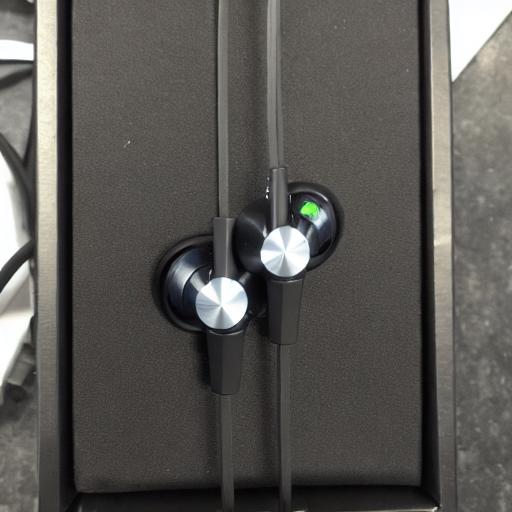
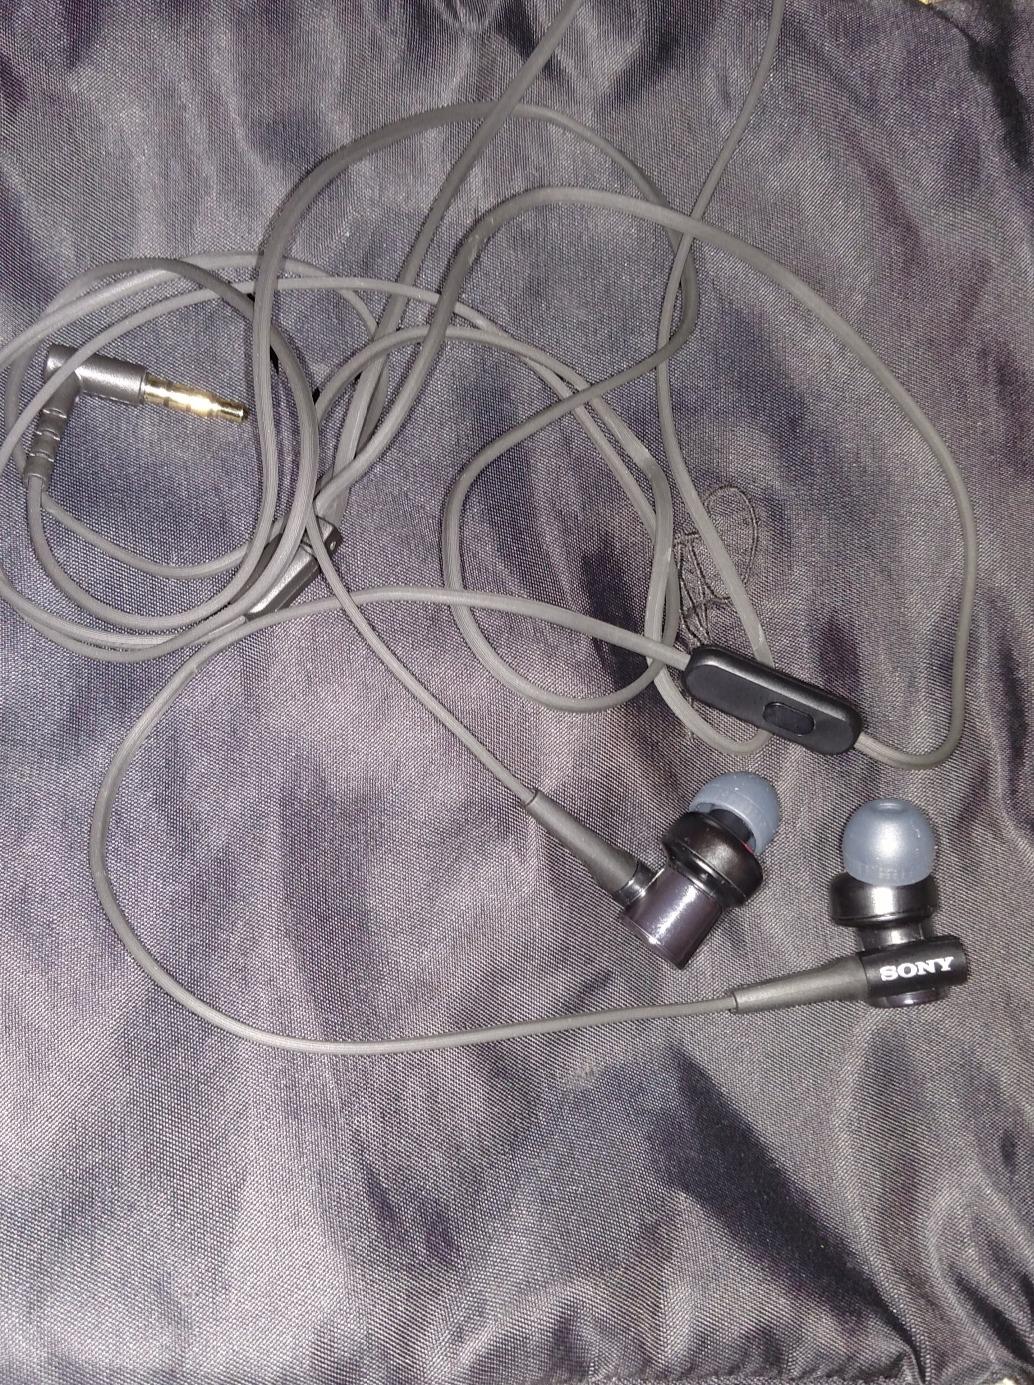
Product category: headphones
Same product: no